Lamentation of Christ

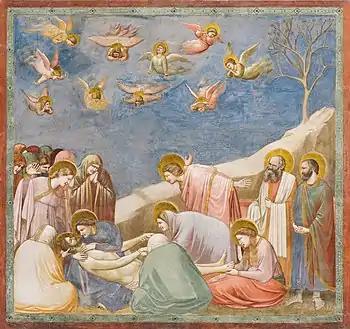
"Lamentation" by Giotto, 1305

The Lamentation of Christ is a very common subject in Christian art from the High Middle Ages to the Baroque. After Jesus was crucified, his body was removed from the cross and his friends mourned over his body. This event has been depicted by many different artists.